Galgo Español

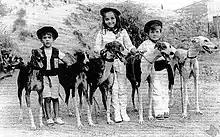
Galgos for racing in La Rioja.

Crossbreeding of the Galgo with Greyhounds for a faster racing type has ceased for two reasons: On one hand, in contemporary Galgo coursing, the killing of the hare is secondary to the beauty of the course. Crossbreeds are considered less beautiful in comparison to pure Galgos. On the other hand, the fact that the hare is protected more than ever against gun hunters, and it is increasingly hardier due to the selection of it having lost much of its natural cover due to the increase of plowed land and proliferation of roads, it promotes coursing with Galgos that have greater endurance.